LCARS

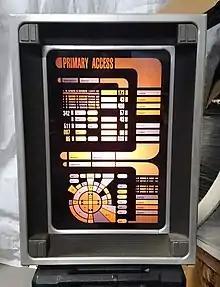
An LCARS panel from "", similar to one shown in the third-season episode "". The colors of the backlit artwork have faded over time; the panel looks more yellow and blue in the episode.

In the "Star Trek" fictional universe, LCARS (an acronym for Library Computer Access/Retrieval System) is a computer operating system. Within "Star Trek" chronology, the term was first used in the "" series.